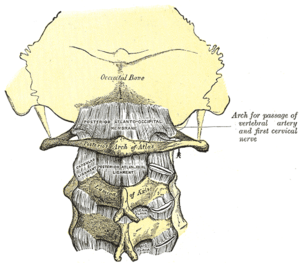
Circulus arteriosus cerebri
Membrana atlantooccipitalis posterior med spalte til a. vertebralis
Circulus arteriosus cerebri, også kendt som Circulus Willisii, hjernens arterielle ring eller Willis' cirkel, er en ringformet struktur bestående af forskellige arterier på storhjernens underside.